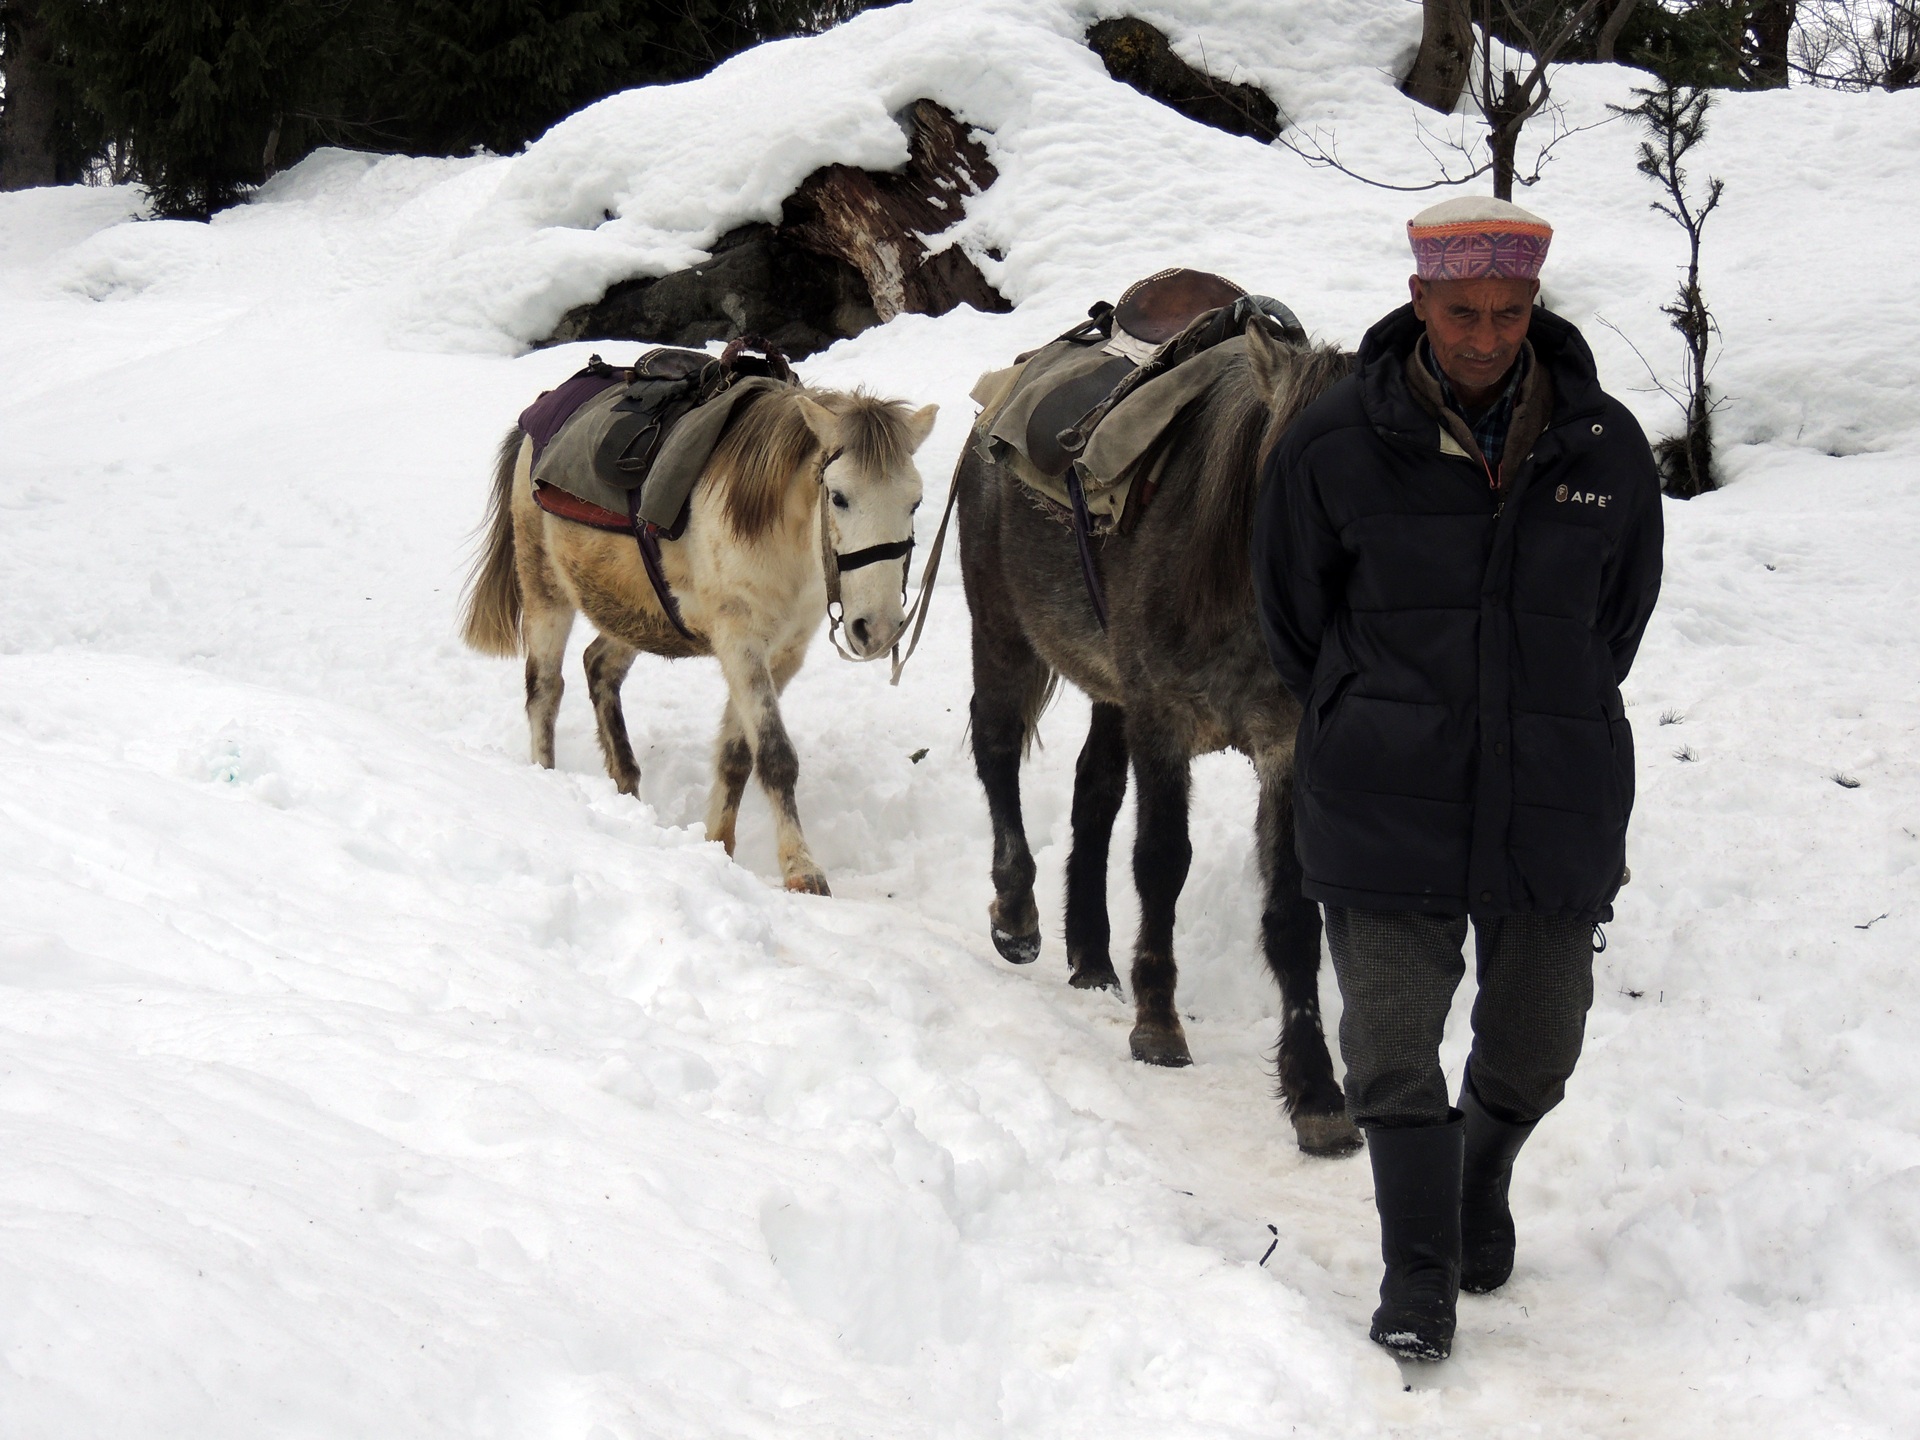
nature, snow, cold, winter, white, animal, herd, vehicle, horse, weather, season, morocco